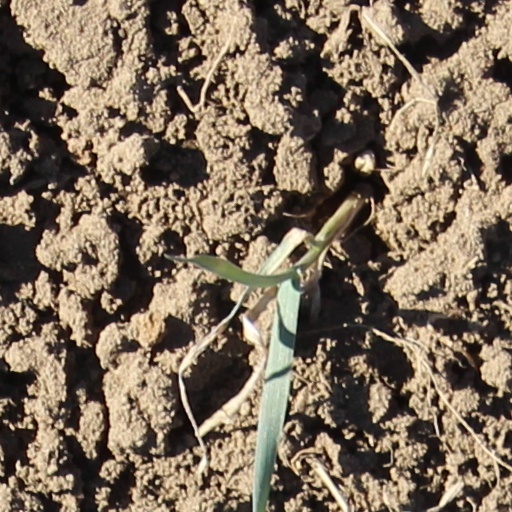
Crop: wheat